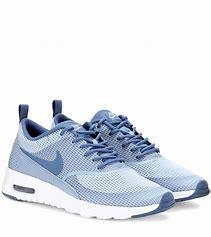
Brand: Nike
Model: Air Max Thea